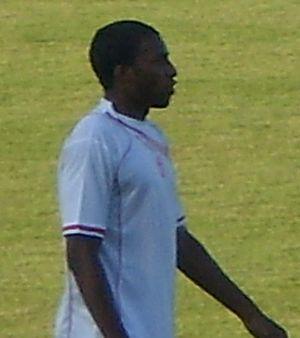
Jordan Lotiès, footballeur professionnel